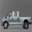
Label: pickup_truck